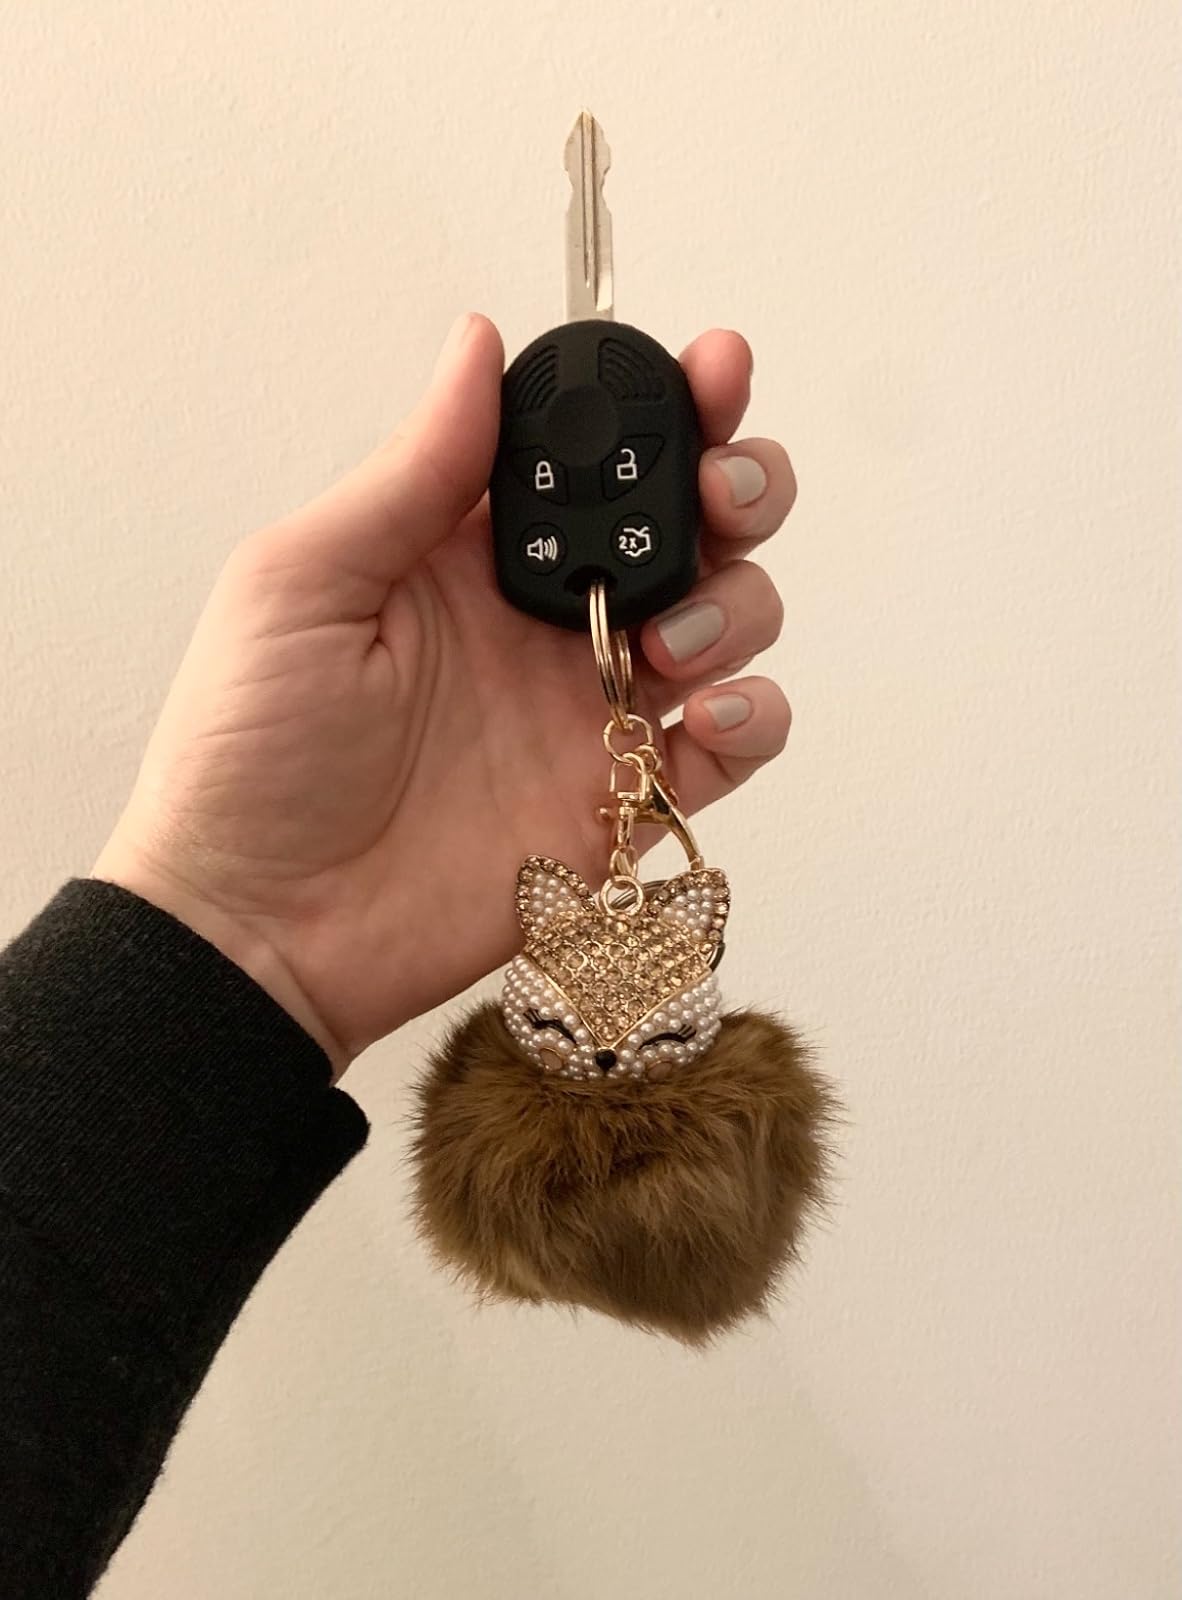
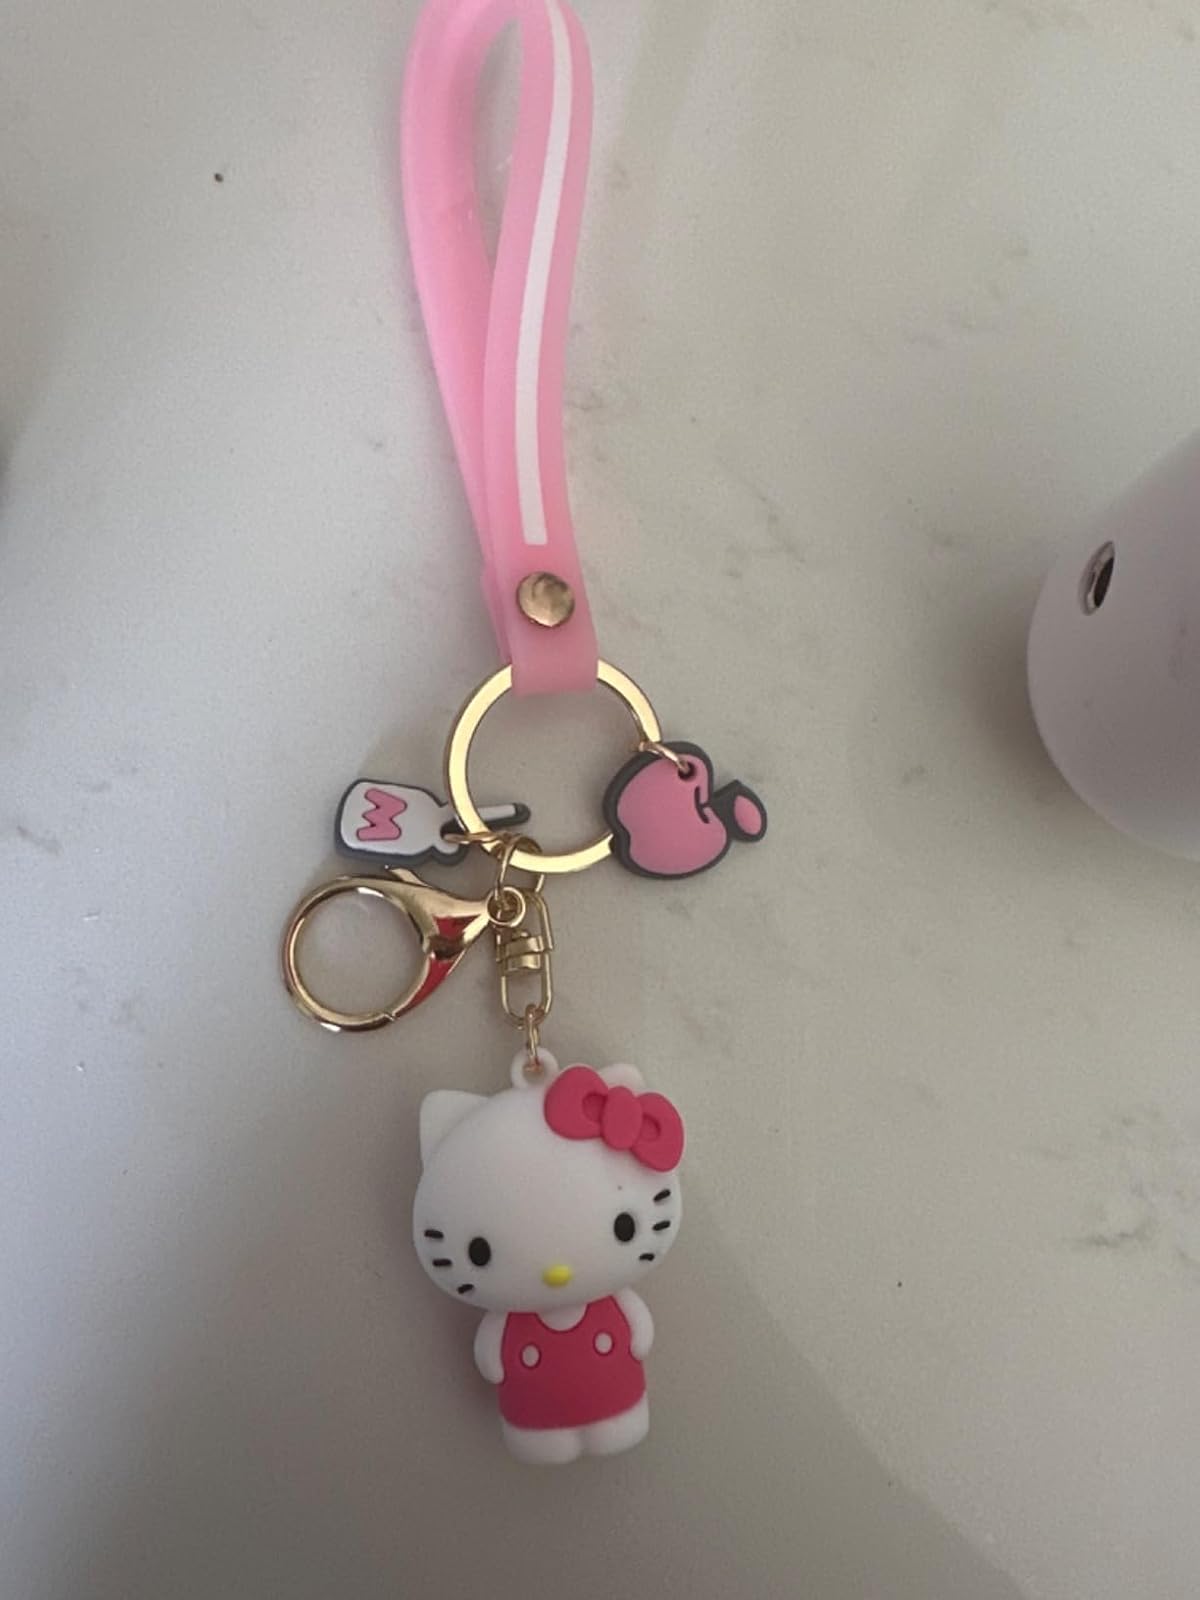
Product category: accessories_keychain
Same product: no